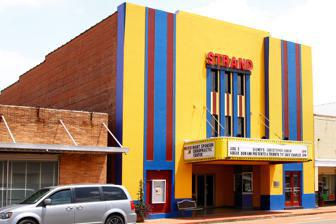
Building: Strand Theatre (Jennings, Louisiana)
Country: United States of America
Year built: 1939
United States historic place Strand Theatre U.S. National Register of Historic Places Show map of Louisiana Show map of the United States Location 432 N. Main St., Jennings, Louisiana Coordinates 30°13′27″N 92°39′28″W / 30.22417°N 92.65778°W / 30.22417; -92.65778 ( Strand Theatre ) Area less than one acre Built 1939 Architect Favrot, Reed, and Fred Architectural style Moderne NRHP reference No. 98001360 Added to NRHP November 12, 1998 The Strand Theatre in Jennings, Louisiana , at 432 N. Main St., was built in 1939.  It was listed on the National Register of Historic Places in 1998. It is a Moderne -style building designed by architects Favrot, Reed, and Fred . It was the only theatre open in Jennings during most of 1939 to 1948. References